Worth Matravers

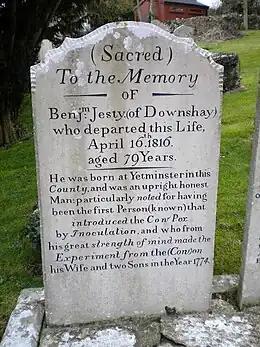
The grave of Benjamin Jesty, the cowpox vaccination pioneer; at right is the grave of his wife Elizabeth.

To the north of the village and parish are the chalk Purbeck Hills. Many tourists pass through this area on the Swanage Railway, a steam locomotive operated heritage railway. Harman's Cross railway station on that railway is within the parish boundaries, but a significant distance from the village centre of Worth Matravers.